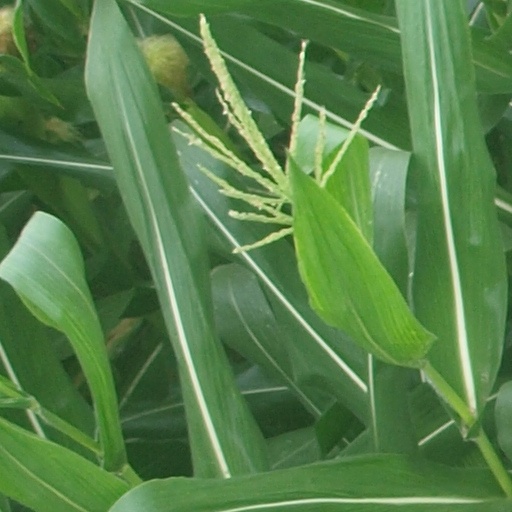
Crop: maize; corn